More than Blue

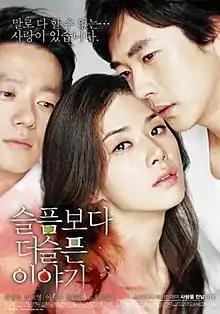
Theatrical release poster

More Than Blue is a 2009 South Korean romantic drama film. The directorial debut of poet Won Tae-yeon, it stars Kwon Sang-woo, Lee Bo-young and Lee Beom-soo in the lead roles. The film's Korean title translates as "A Story Sadder Than Sadness". In 2018, a Taiwanese remake of the same name was released. Later, in 2021 a Taiwanese remake was released on Netflix into a ten-episode series "".